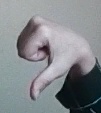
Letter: waw